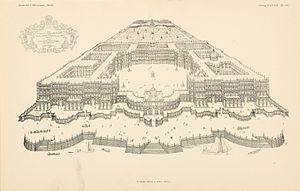
Bien que la ville ait été mentionnée pour la première fois dans un document officiel en 1196, l'histoire d'Heidelberg est cependant beaucoup plus ancienne et remonte à l’époque des Celtes et des Romains. Le château est apparu au XIIIᵉ siècle. Heidelberg a ensuite été méthodiquement aménagée et elle est devenue la résidence des comtes palatins du Rhin. C’est ainsi que la ville a connu la prospérité, en tant que capitale du Palatinat du Rhin, durant environ 500 ans. L’université de Heidelberg a été fondée en 1386, ce qui fait d’elle la plus ancienne université d’Allemagne. En 1693, lors de la guerre de Succession Palatine, les troupes françaises ont détruit Heidelberg. La ville a été reconstruite dans un style baroque d’après des plans datant du Moyen Âge. En 1720, la résidence des Princes-Électeurs palatins a été transférée de Heidelberg à Mannheim. En 1803, le pays de Bade a acquis Heidelberg. Au XIXᵉ siècle, des poètes et des penseurs qui ont séjourné dans la ville l’ont nommée « ville du romantisme ». Heidelberg est devenue une des villes universitaires les plus importantes et une destination de voyage appréciée.